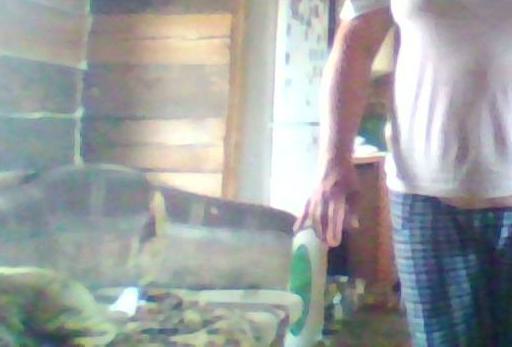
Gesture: no_gesture